Frank Black (character)

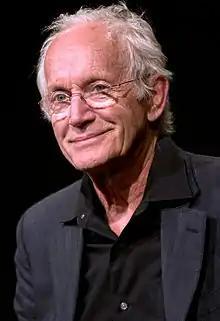
Henriksen was drawn to "Millennium" after reading its "vivid and edgy" pilot script.

"Millennium" creator Chris Carter conceived Frank Black's character early in the series' genesis, knowing that he wanted to build the show around a retired law enforcement agent; the tone of "Millennium" came to Carter later in the process but shaped Black's character. Carter saw Black as an archetypal Western hero, describing him as "self-reliant, quiet, capable, dangerous" and comparing him to the title character of the 1953 film "Shane". Actor William Hurt was considered for the role early in the conception of the series, although Carter denies that Hurt was seriously approached for the part, saying Henriksen was their "first and last choice". David Nutter, a frequent director for the series, described Henriksen as an "everyman" who appears to have "seen hell, and has reached for heaven but not often had it".